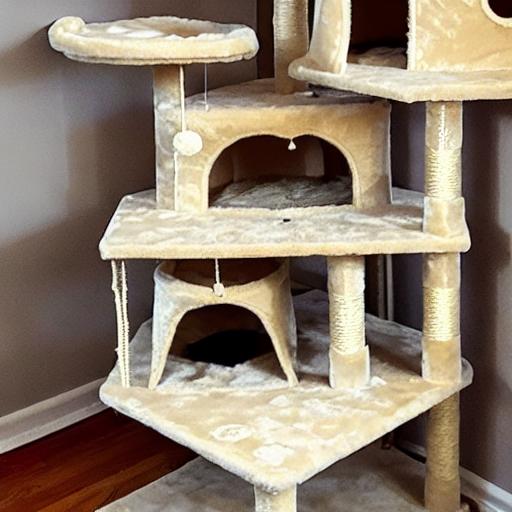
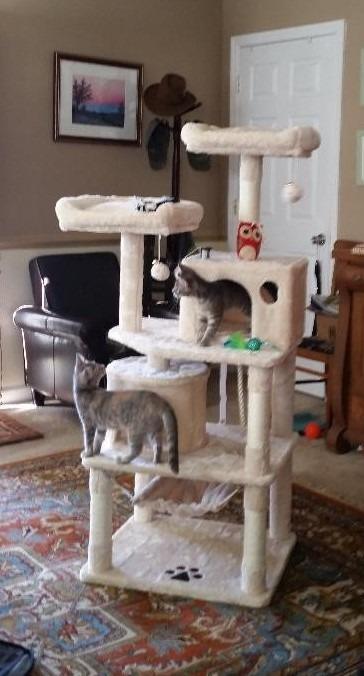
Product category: items_cat tree
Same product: no